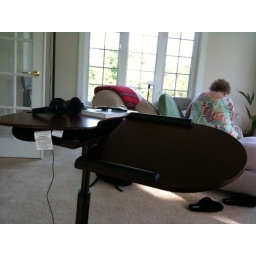
Trying out a new desk table in the sunroom